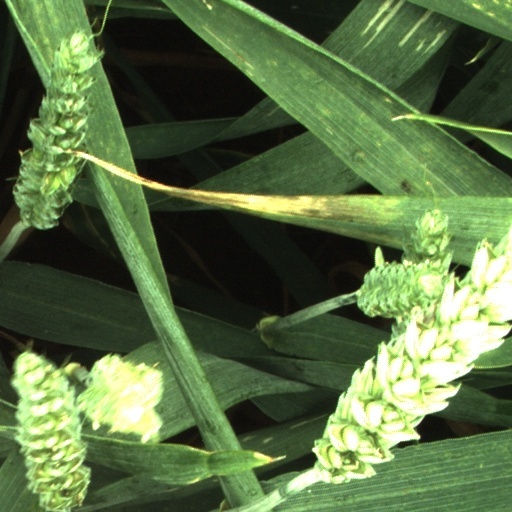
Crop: wheat